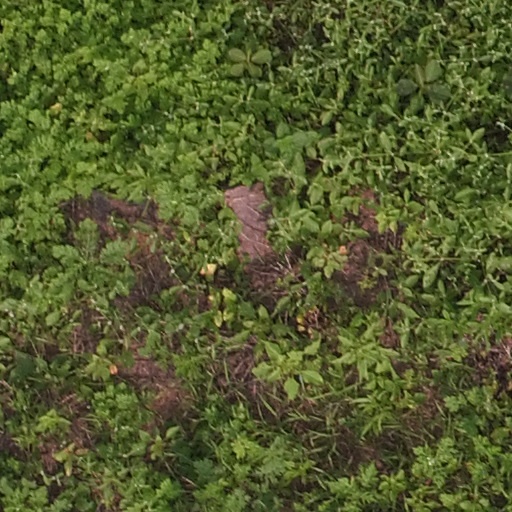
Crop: maize; corn